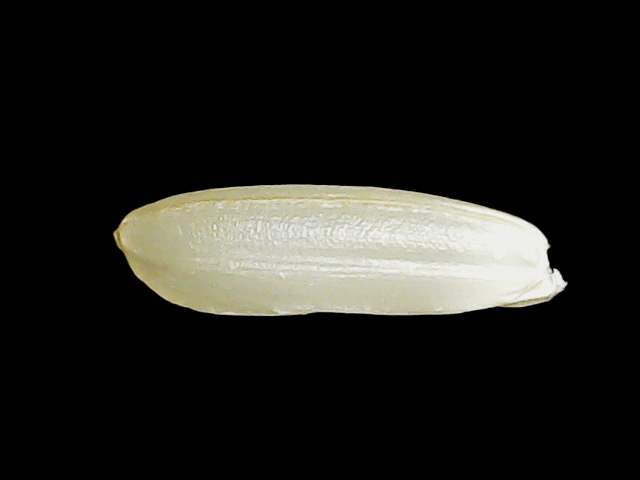
Rice variety: Binadhan23